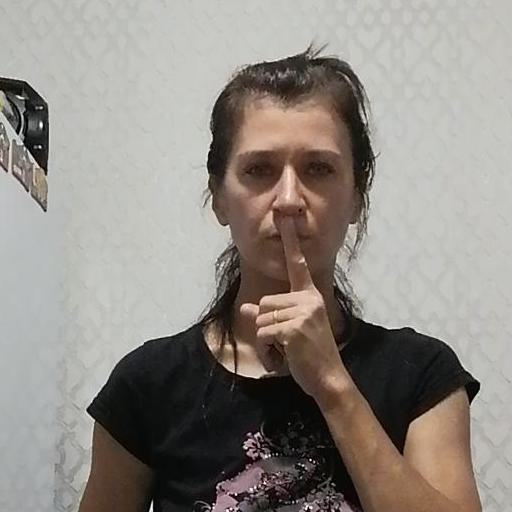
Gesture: mute